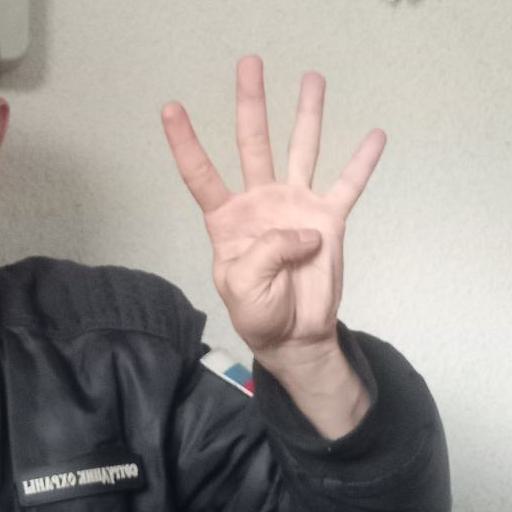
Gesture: four